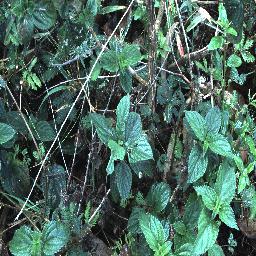
Label: lantana